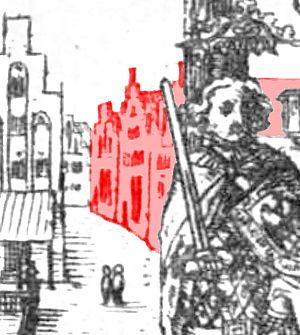
L’Hôtel de ville de Brême est le siège du maire de la ville de Brême, dans le nord-ouest de l'Allemagne.